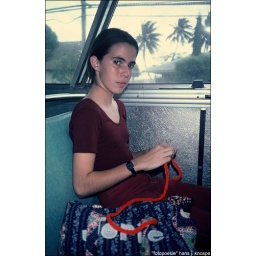
a girl in a local bus in Hawaii - knitting... (memories)